Carlos Scharff

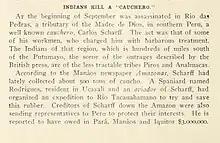
"Indians kill a 'Cauchero'" by John O. De Wolf

A group of around two hundred armed Brazilians had arrived in the area on 25 September 1903, with the intention of kicking Scharff and the other Peruvians out of the region. The Brazilians managed to surround the local Peruvian garrison, and after a two-day siege attempted to persuade them to surrender. Only Captain Barreto managed to escape from the Peruvian side, while the rest of the garrison was killed. This group of Brazilians later arrested Scharff after a skirmish at his "Union" camp along the Chandless River, which was subsequently sacked. Bartolomé Zumaeta, brother-in-law of the Peruvian rubber baron Julio César Arana, was also arrested along with Scharff. Around fifteen members of the local Peruvian army garrison were killed during the skirmish. There was a guerrilla war waged throughout the region, which brought about the destruction of rubber stations, outposts that collect firewood, and domiciles in the area. A number of Scharff's stations and warehouses were looted, and then burned down as well.